Grigneuseville

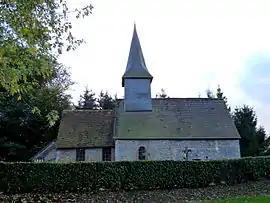
The chapel of Louvetot, in Grigneuseville

Grigneuseville is a commune in the Seine-Maritime department in the Normandy region in northern France.